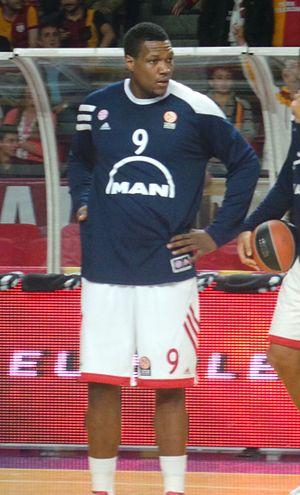
Cet article liste les effectifs des équipes participant à la Coupe du monde de basket-ball masculin 2019.
Deon Thompson, né le 16 septembre 1988 à Torrance en Californie, est un joueur américano-ivoirien de basket-ball. Il évolue au poste d'ailier fort.